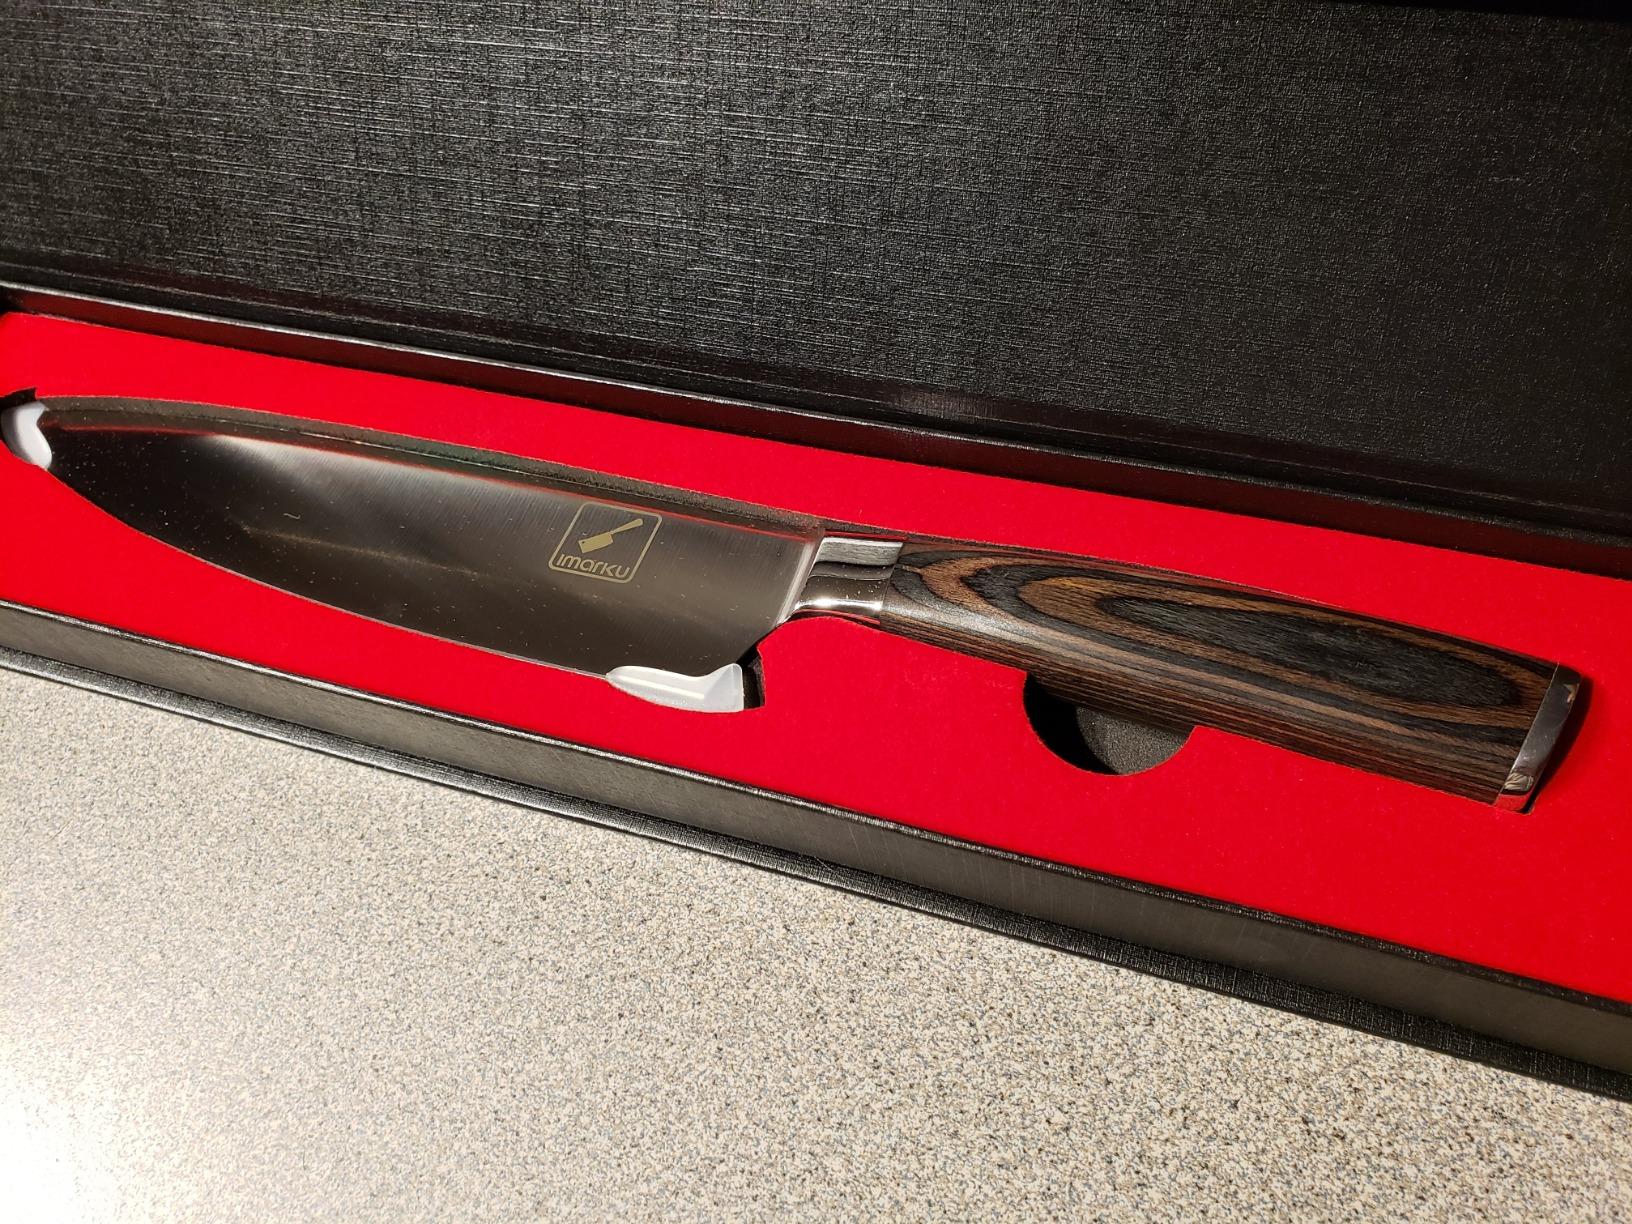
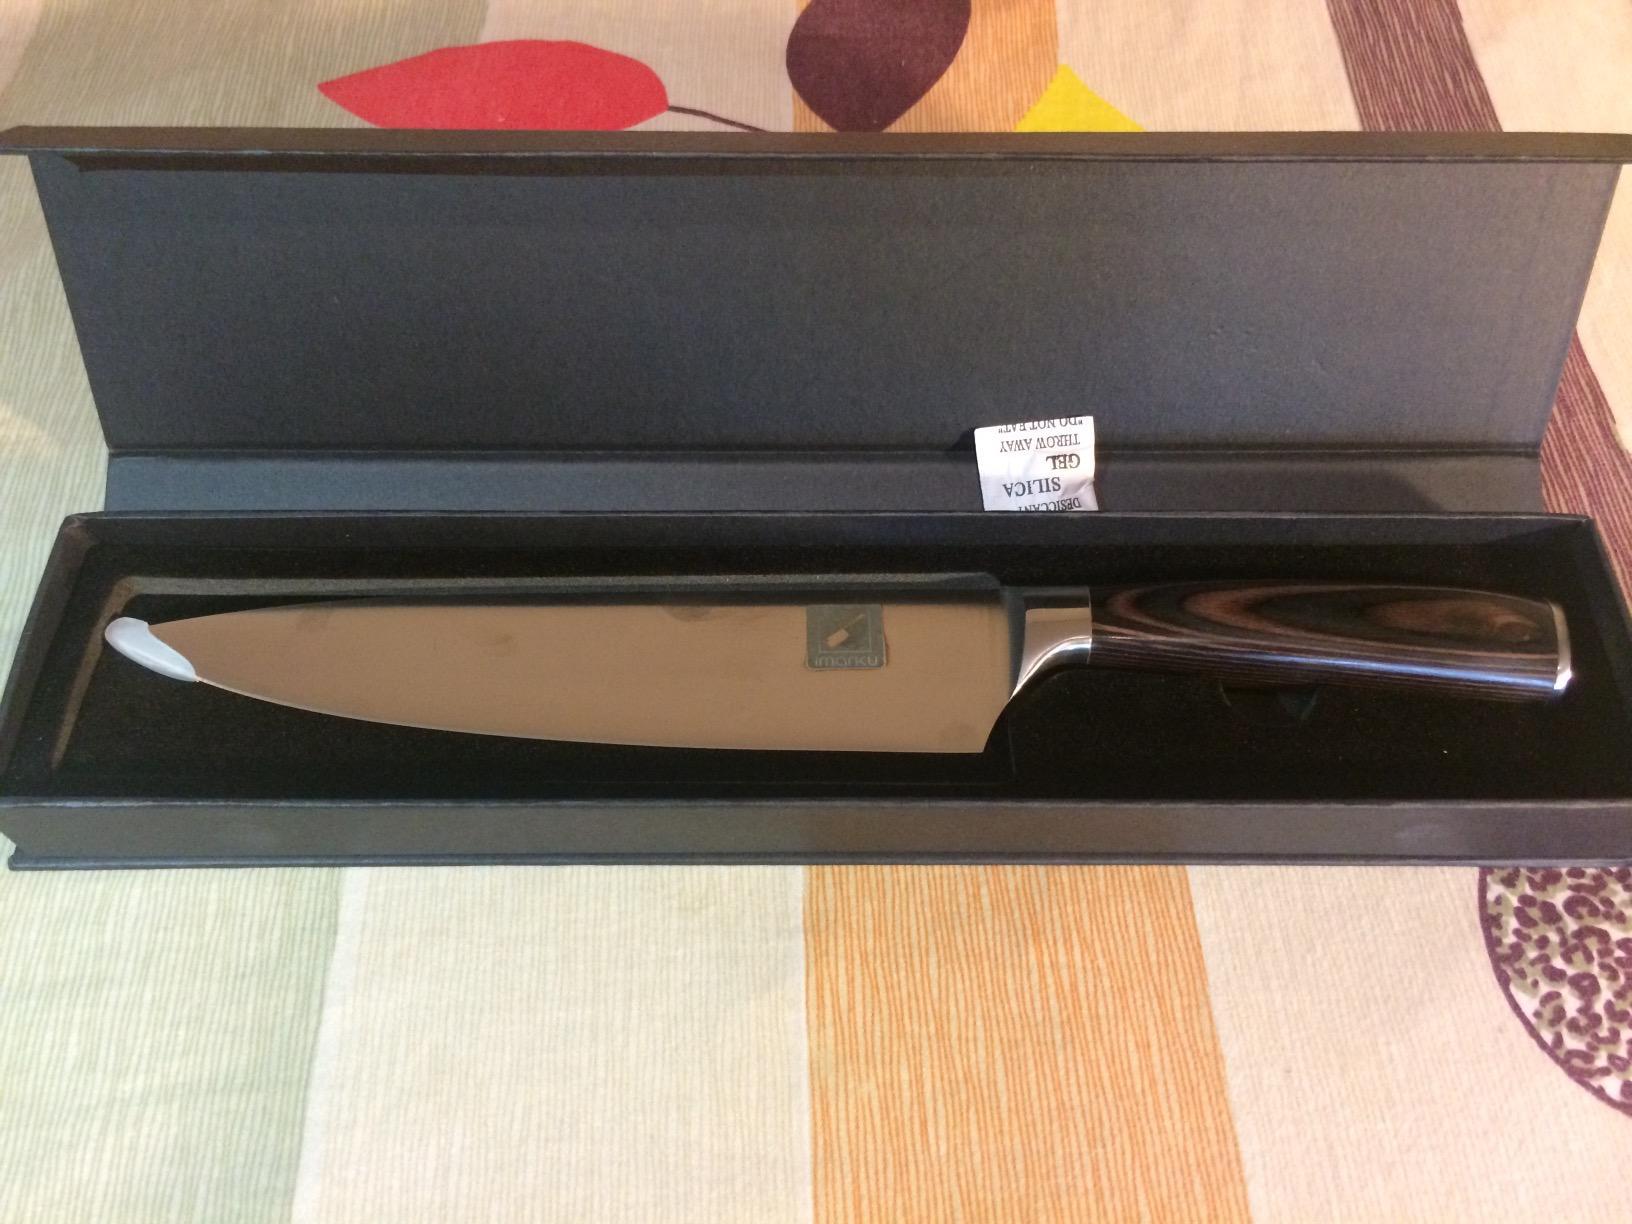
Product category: items_knife
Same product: yes